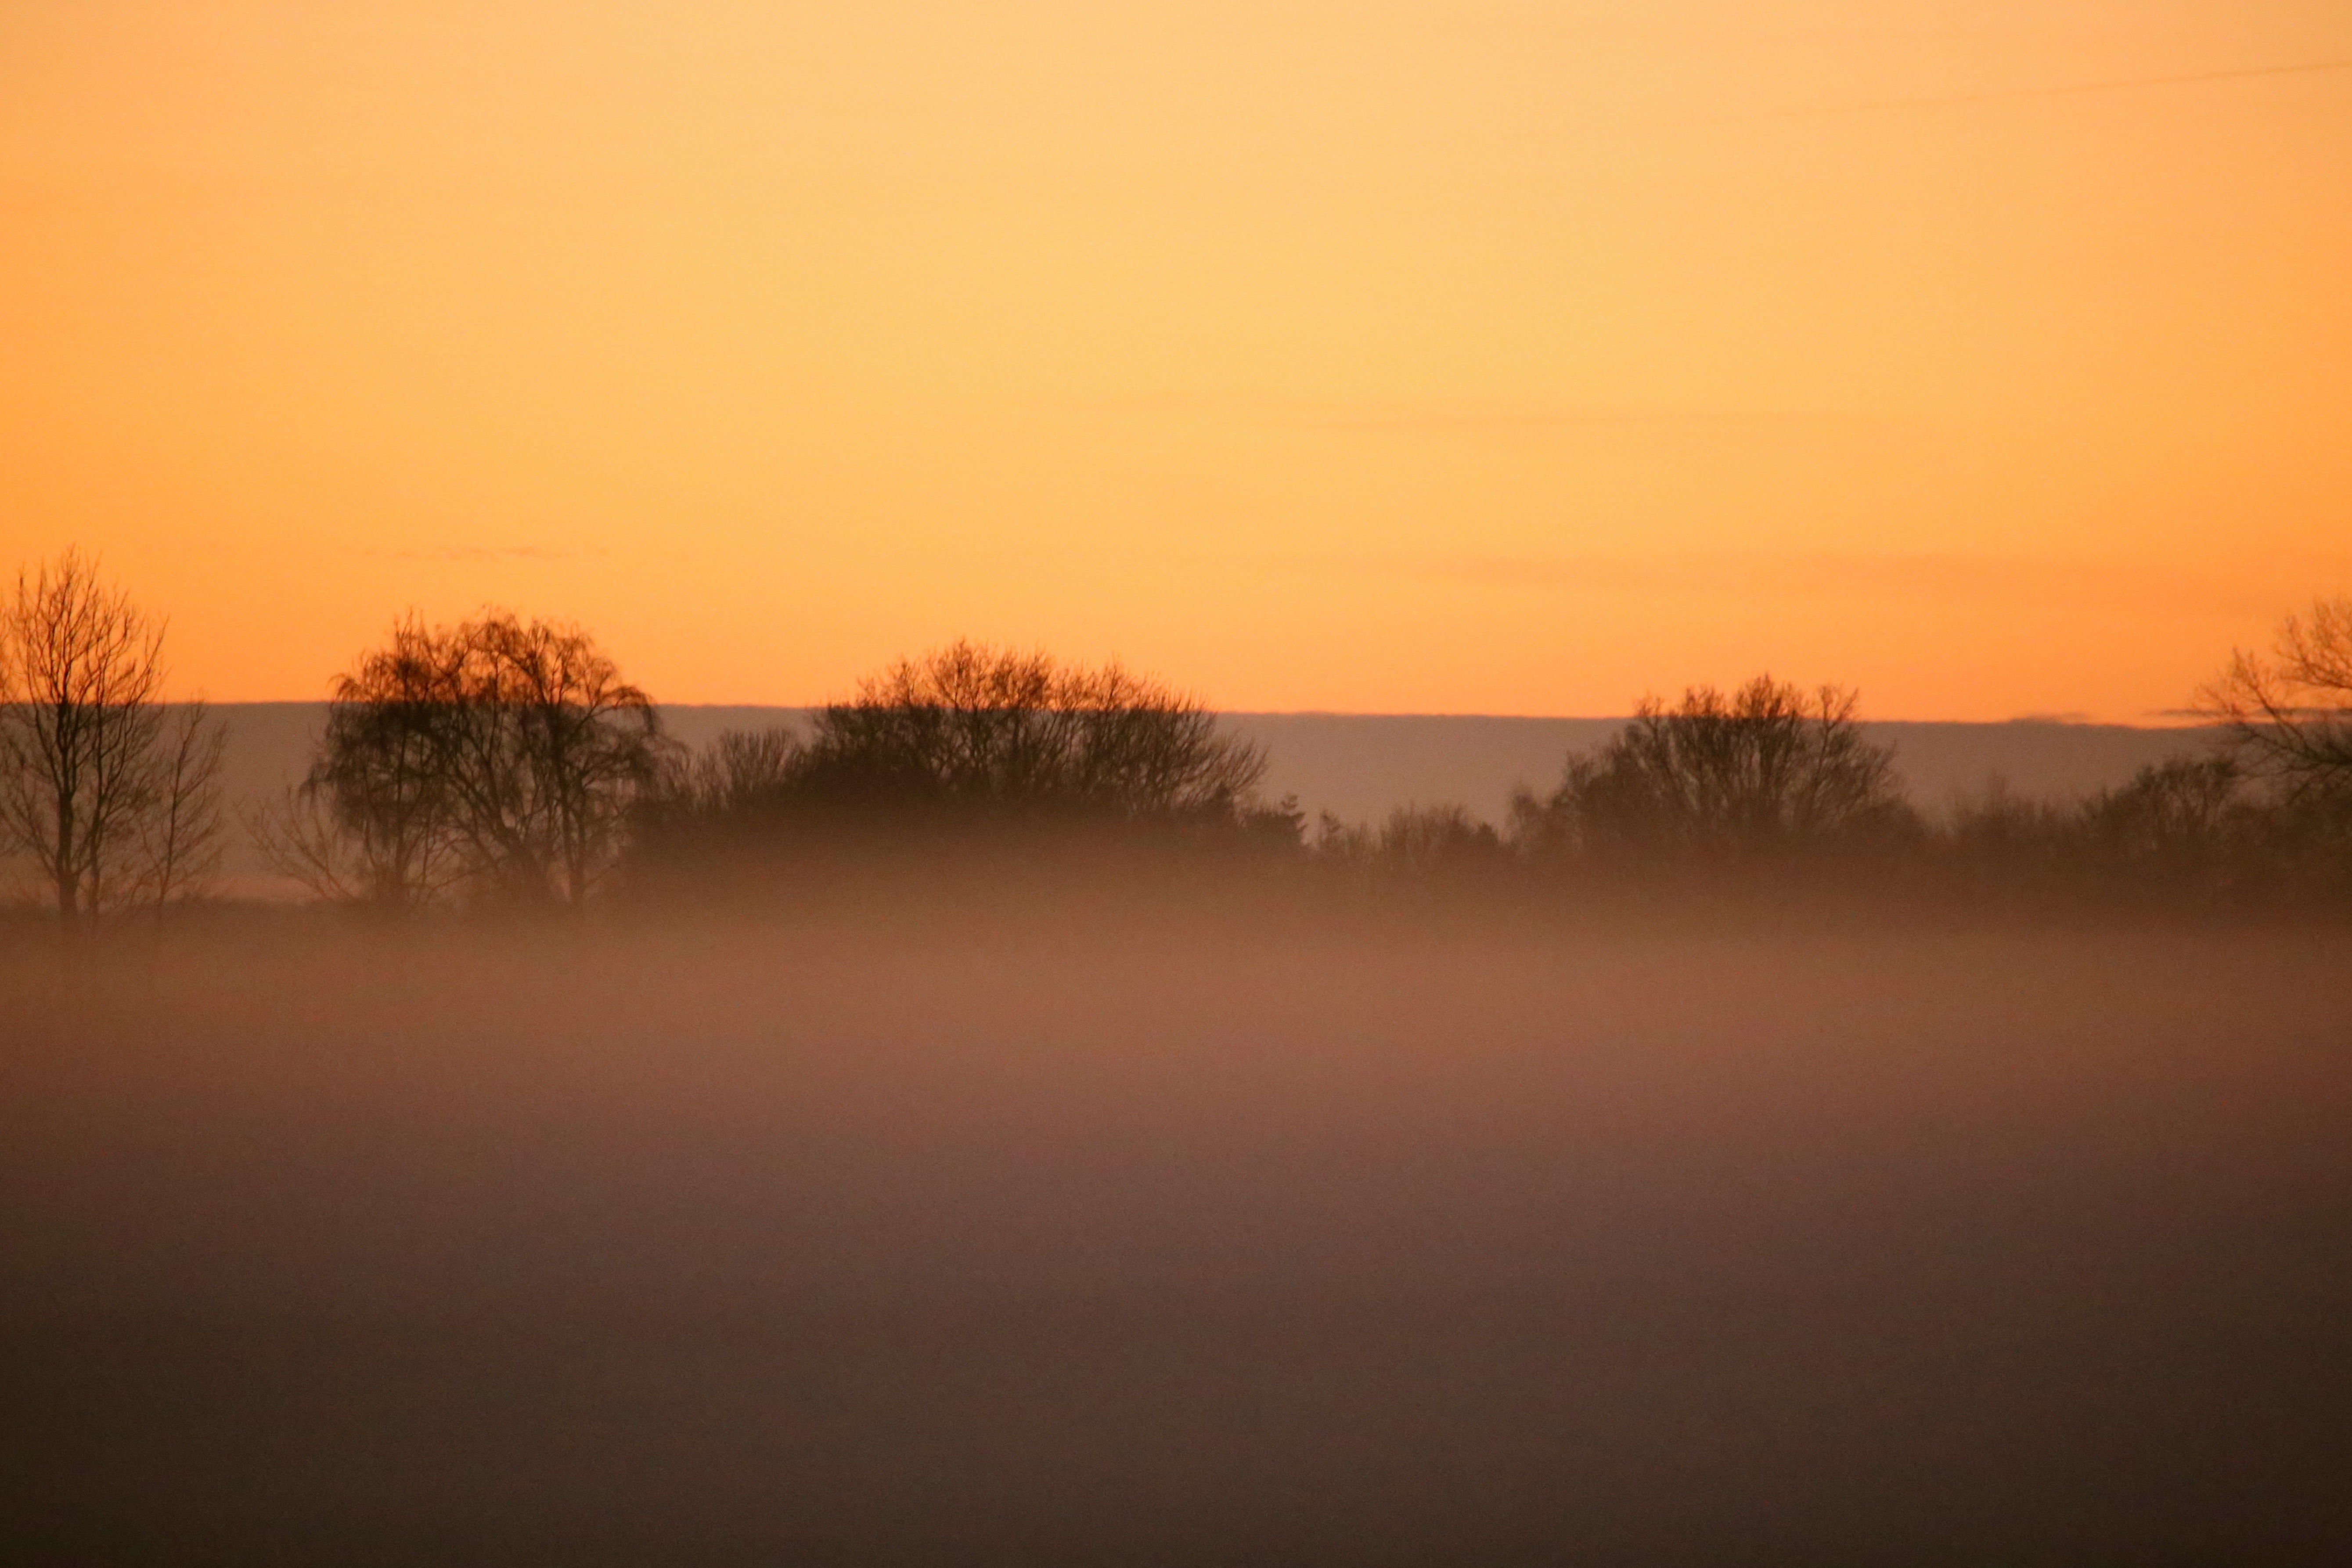
tree, nature, fog, sunrise, sunset, mist, prairie, sunlight, morning, dawn, dusk, evening, reflection, haze, landscapes, afterglow, atmospheric phenomenon, red sky at morning